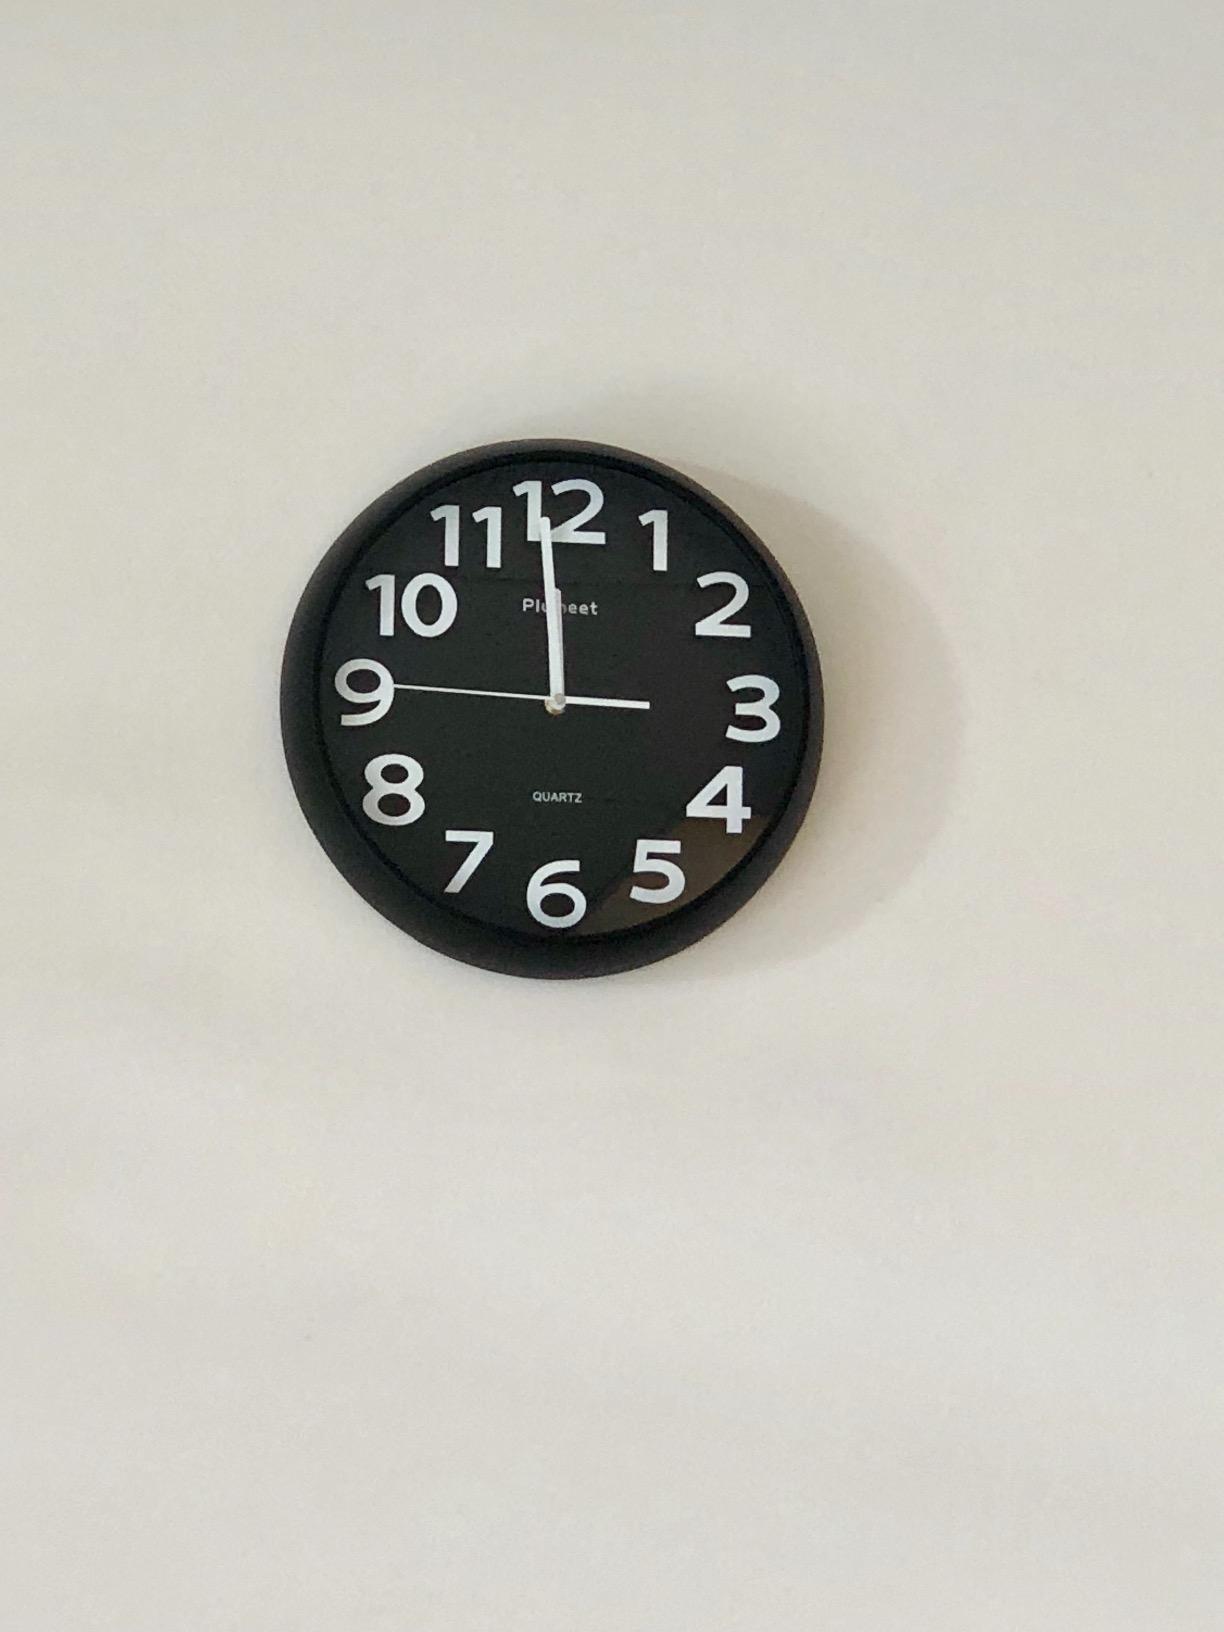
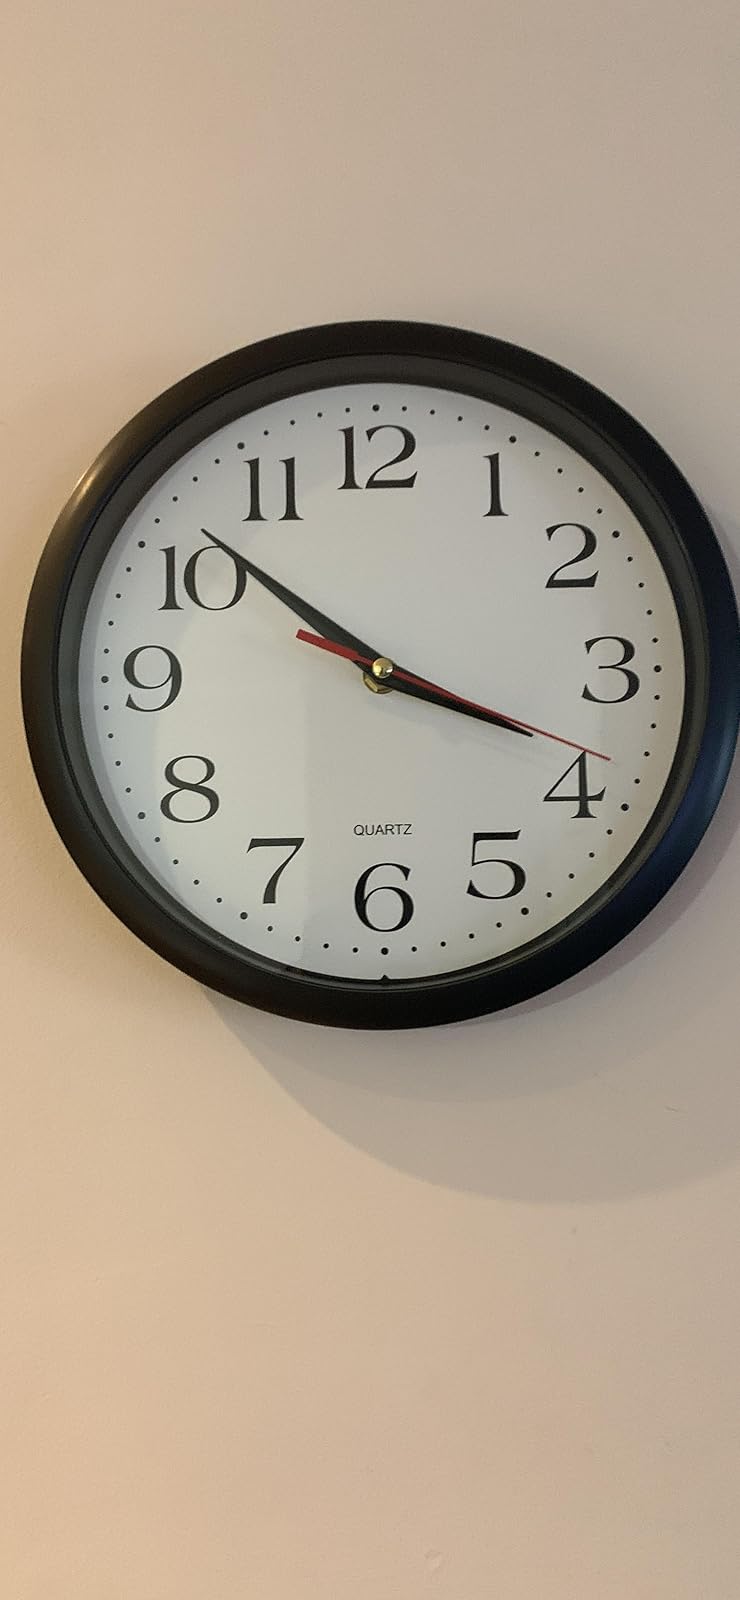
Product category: clock
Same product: no